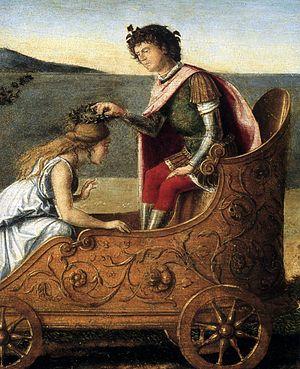
Le Mariage de Bacchus et Ariane est une peinture à l'huile sur panneau du peintre vénitien Cima da Conegliano. Datant de 1505, l'œuvre est conservée à Milan au musée Poldi Pezzoli.